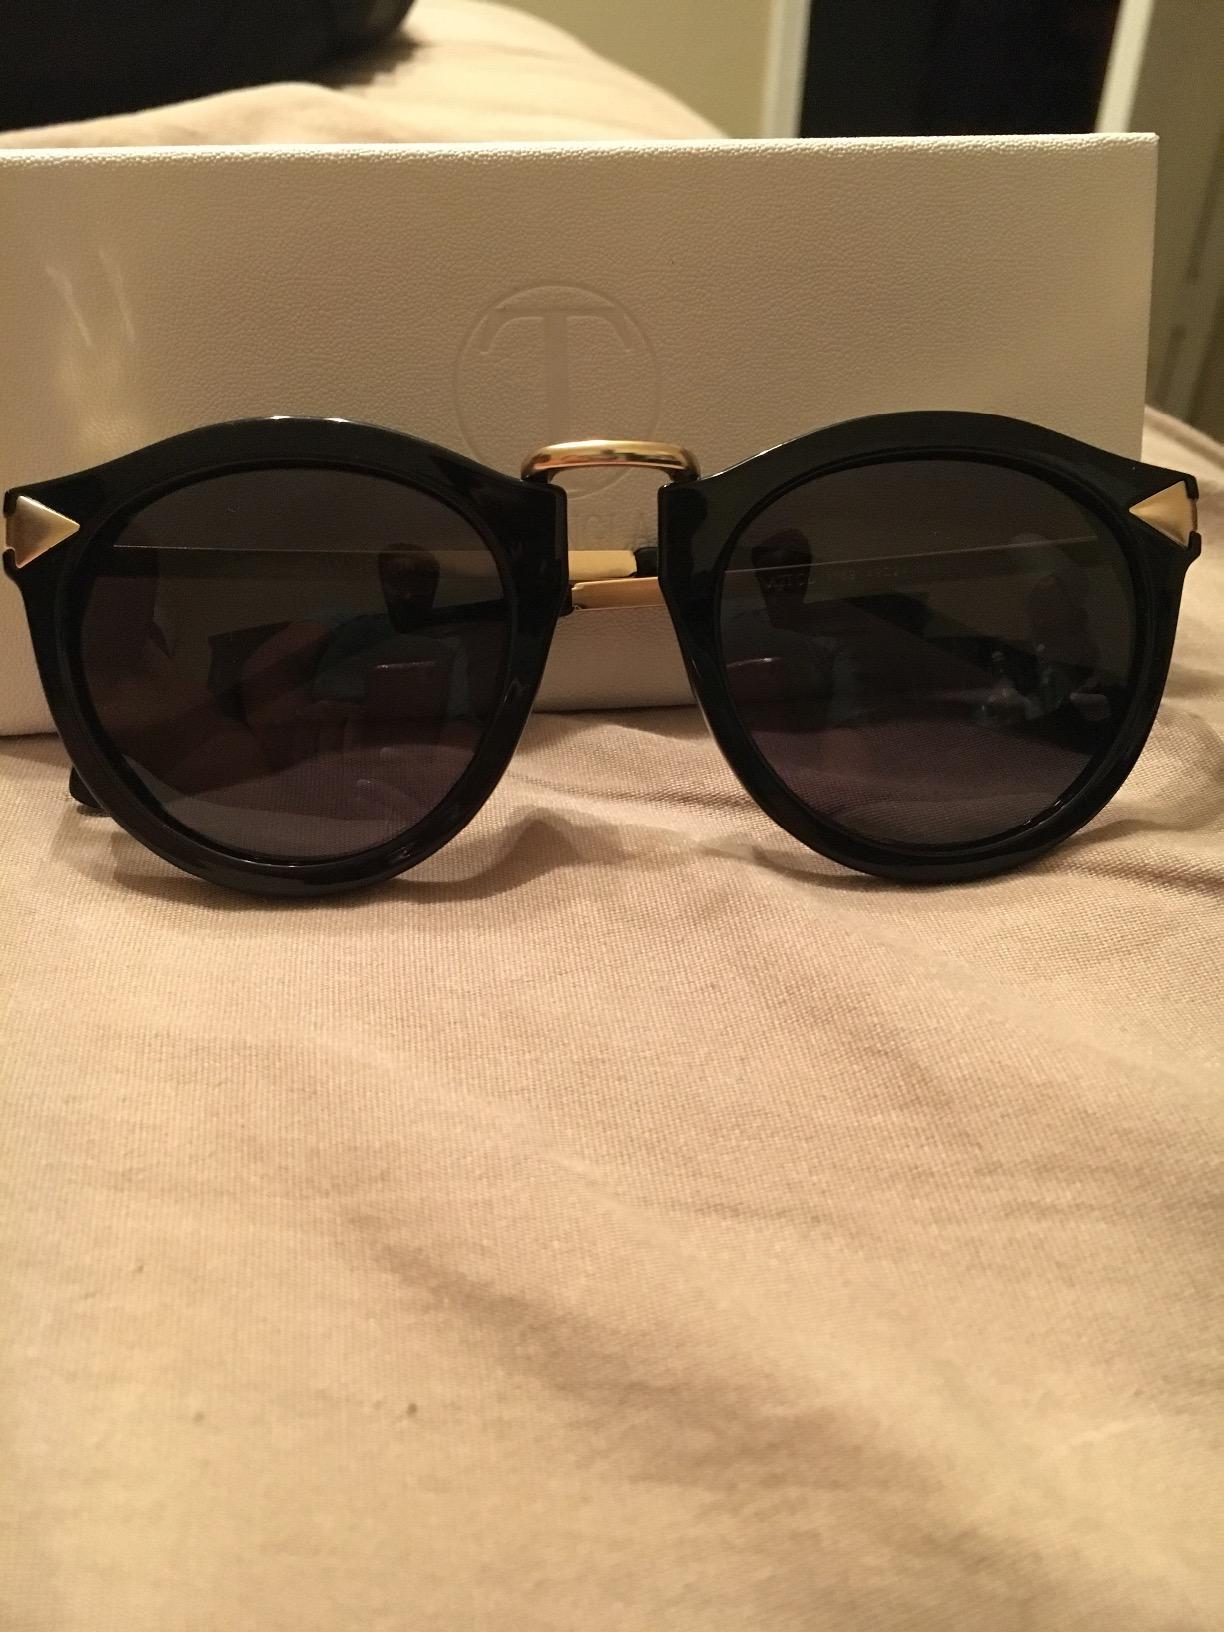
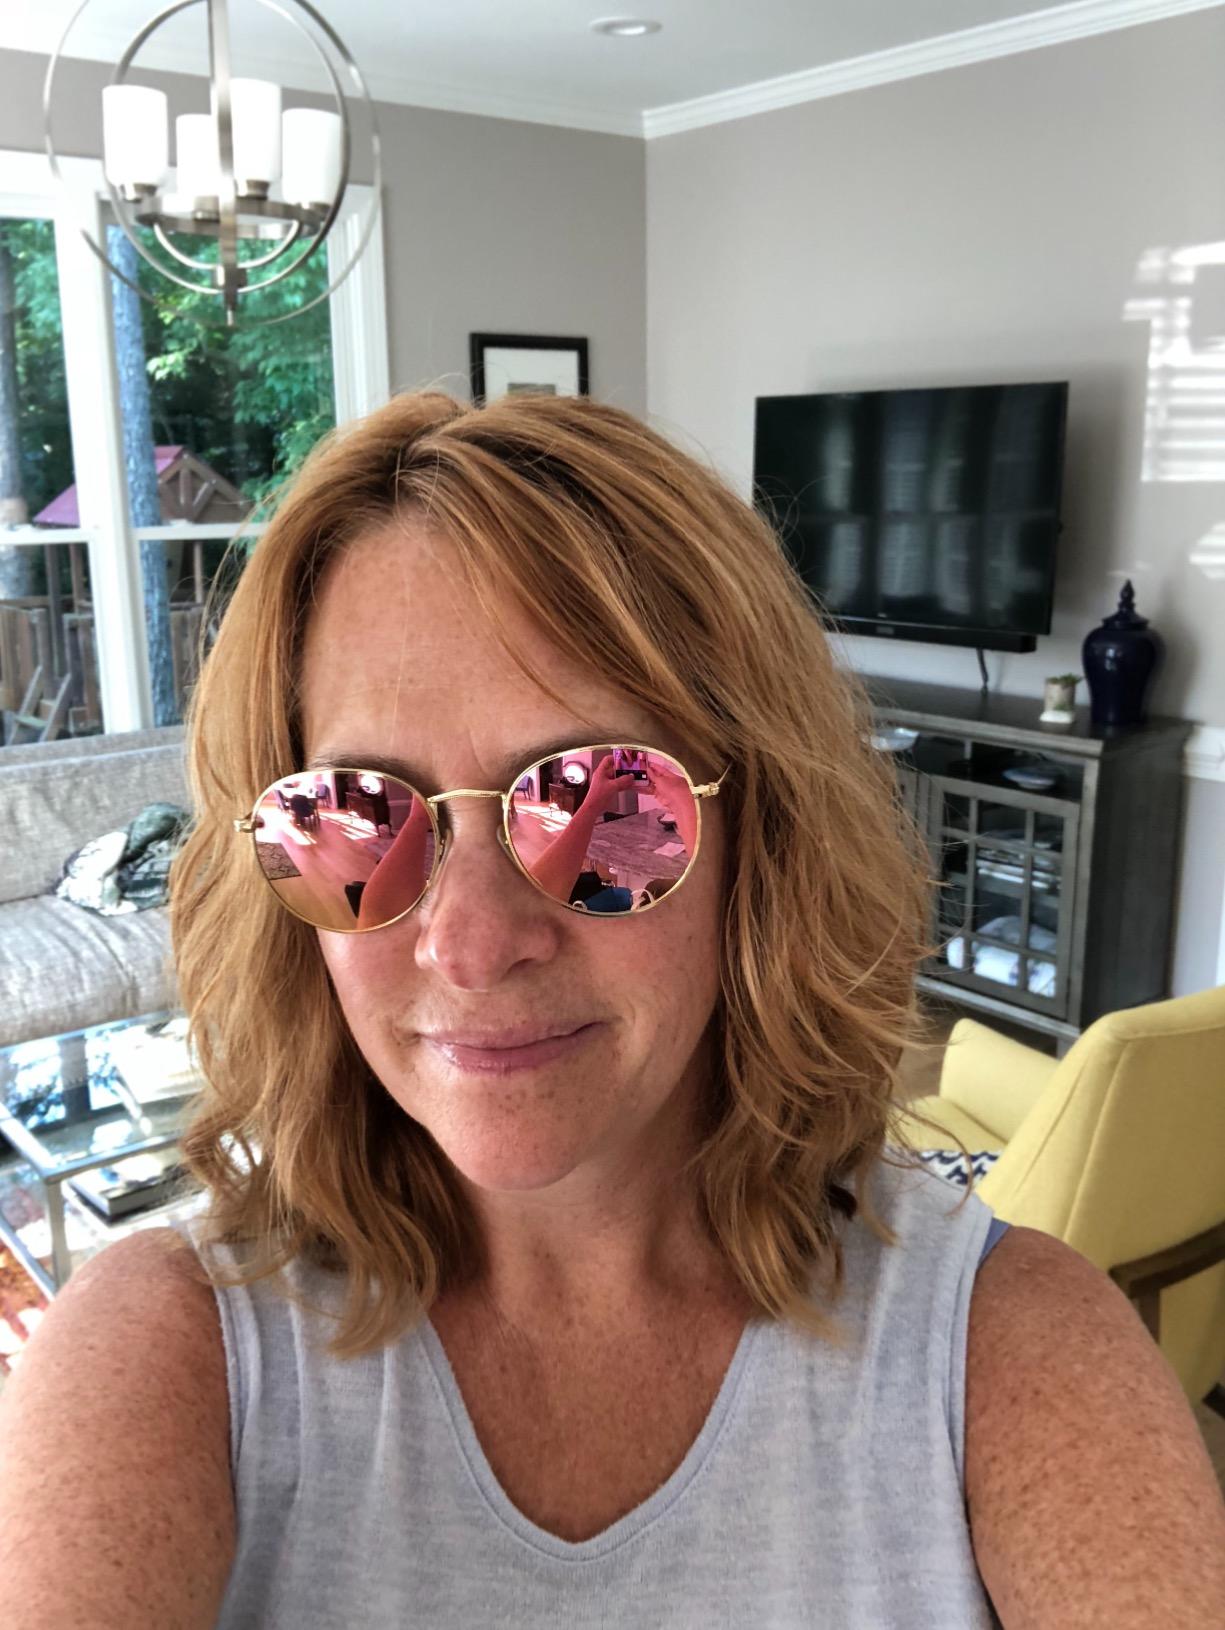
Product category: accessories_sunglasses
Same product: no